Alan-A-Dale

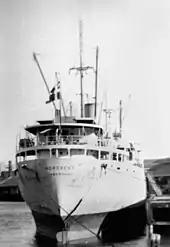
Stern view of "Nordvest"

"Alan-A-Dale" then took part in operations following Operation Torch, the Allied invasion of North Africa, sailing between Hampton Roads and Oran three times between December 1942 and July 1943. The ship then returned to Atlantic crossings, making four more return voyages between the East Coast of the United States and ports in Britain between August 1943 and June 1944.